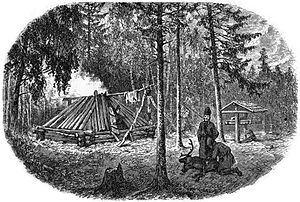
Skovsamer
Den skovsamiske boplads Spänningsvallen mellem Järfojaur og Seudnur i Arvidsjaurs kommun på grænsen mellem de nuværende Östra og Västra Kikkejaurs samebyer. Træsnit efter foto af Lotten von Düben 1871.
Skovsamer er samer som hele året er aktive i skoven og som derfor ikke flytter op i fjeldet om sommeren, til forskel fra fjeldsamer.